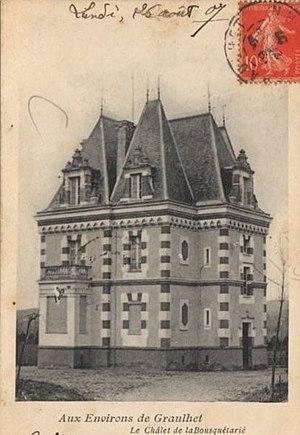
Le manoir de la Bousquetarié, Graulhet, Tarn, tel qu'il était en 1907. Aujourd'hui, il est ruiné
Cet article recense par ordre alphabétique et de manière se voulant exhaustive, les châteaux, maisons fortes, mottes castrales, manoirs situés dans le département français du Tarn, ainsi que les palais ou autres tours et commanderies. Il est fait état des inscriptions ou classements au titre des monuments historiques.